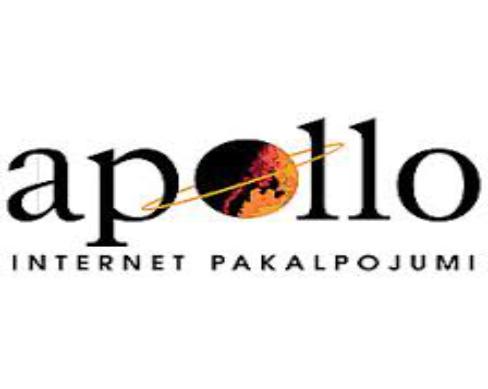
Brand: apollo
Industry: Others